Martinus Rørbye

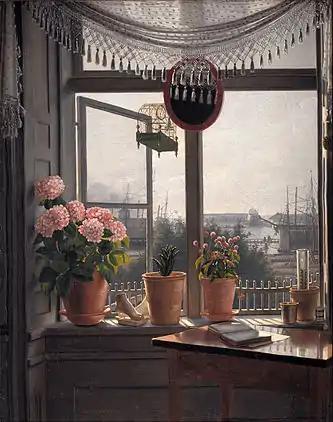
"View from the Artist's Window"

Martinus Rørbye was born in Drammen in Norway on 17 May 1803 to Danish parents Ferdinand Henrik Rørbye and his wife Frederikke Eleonore Catherine de Stockfleth.